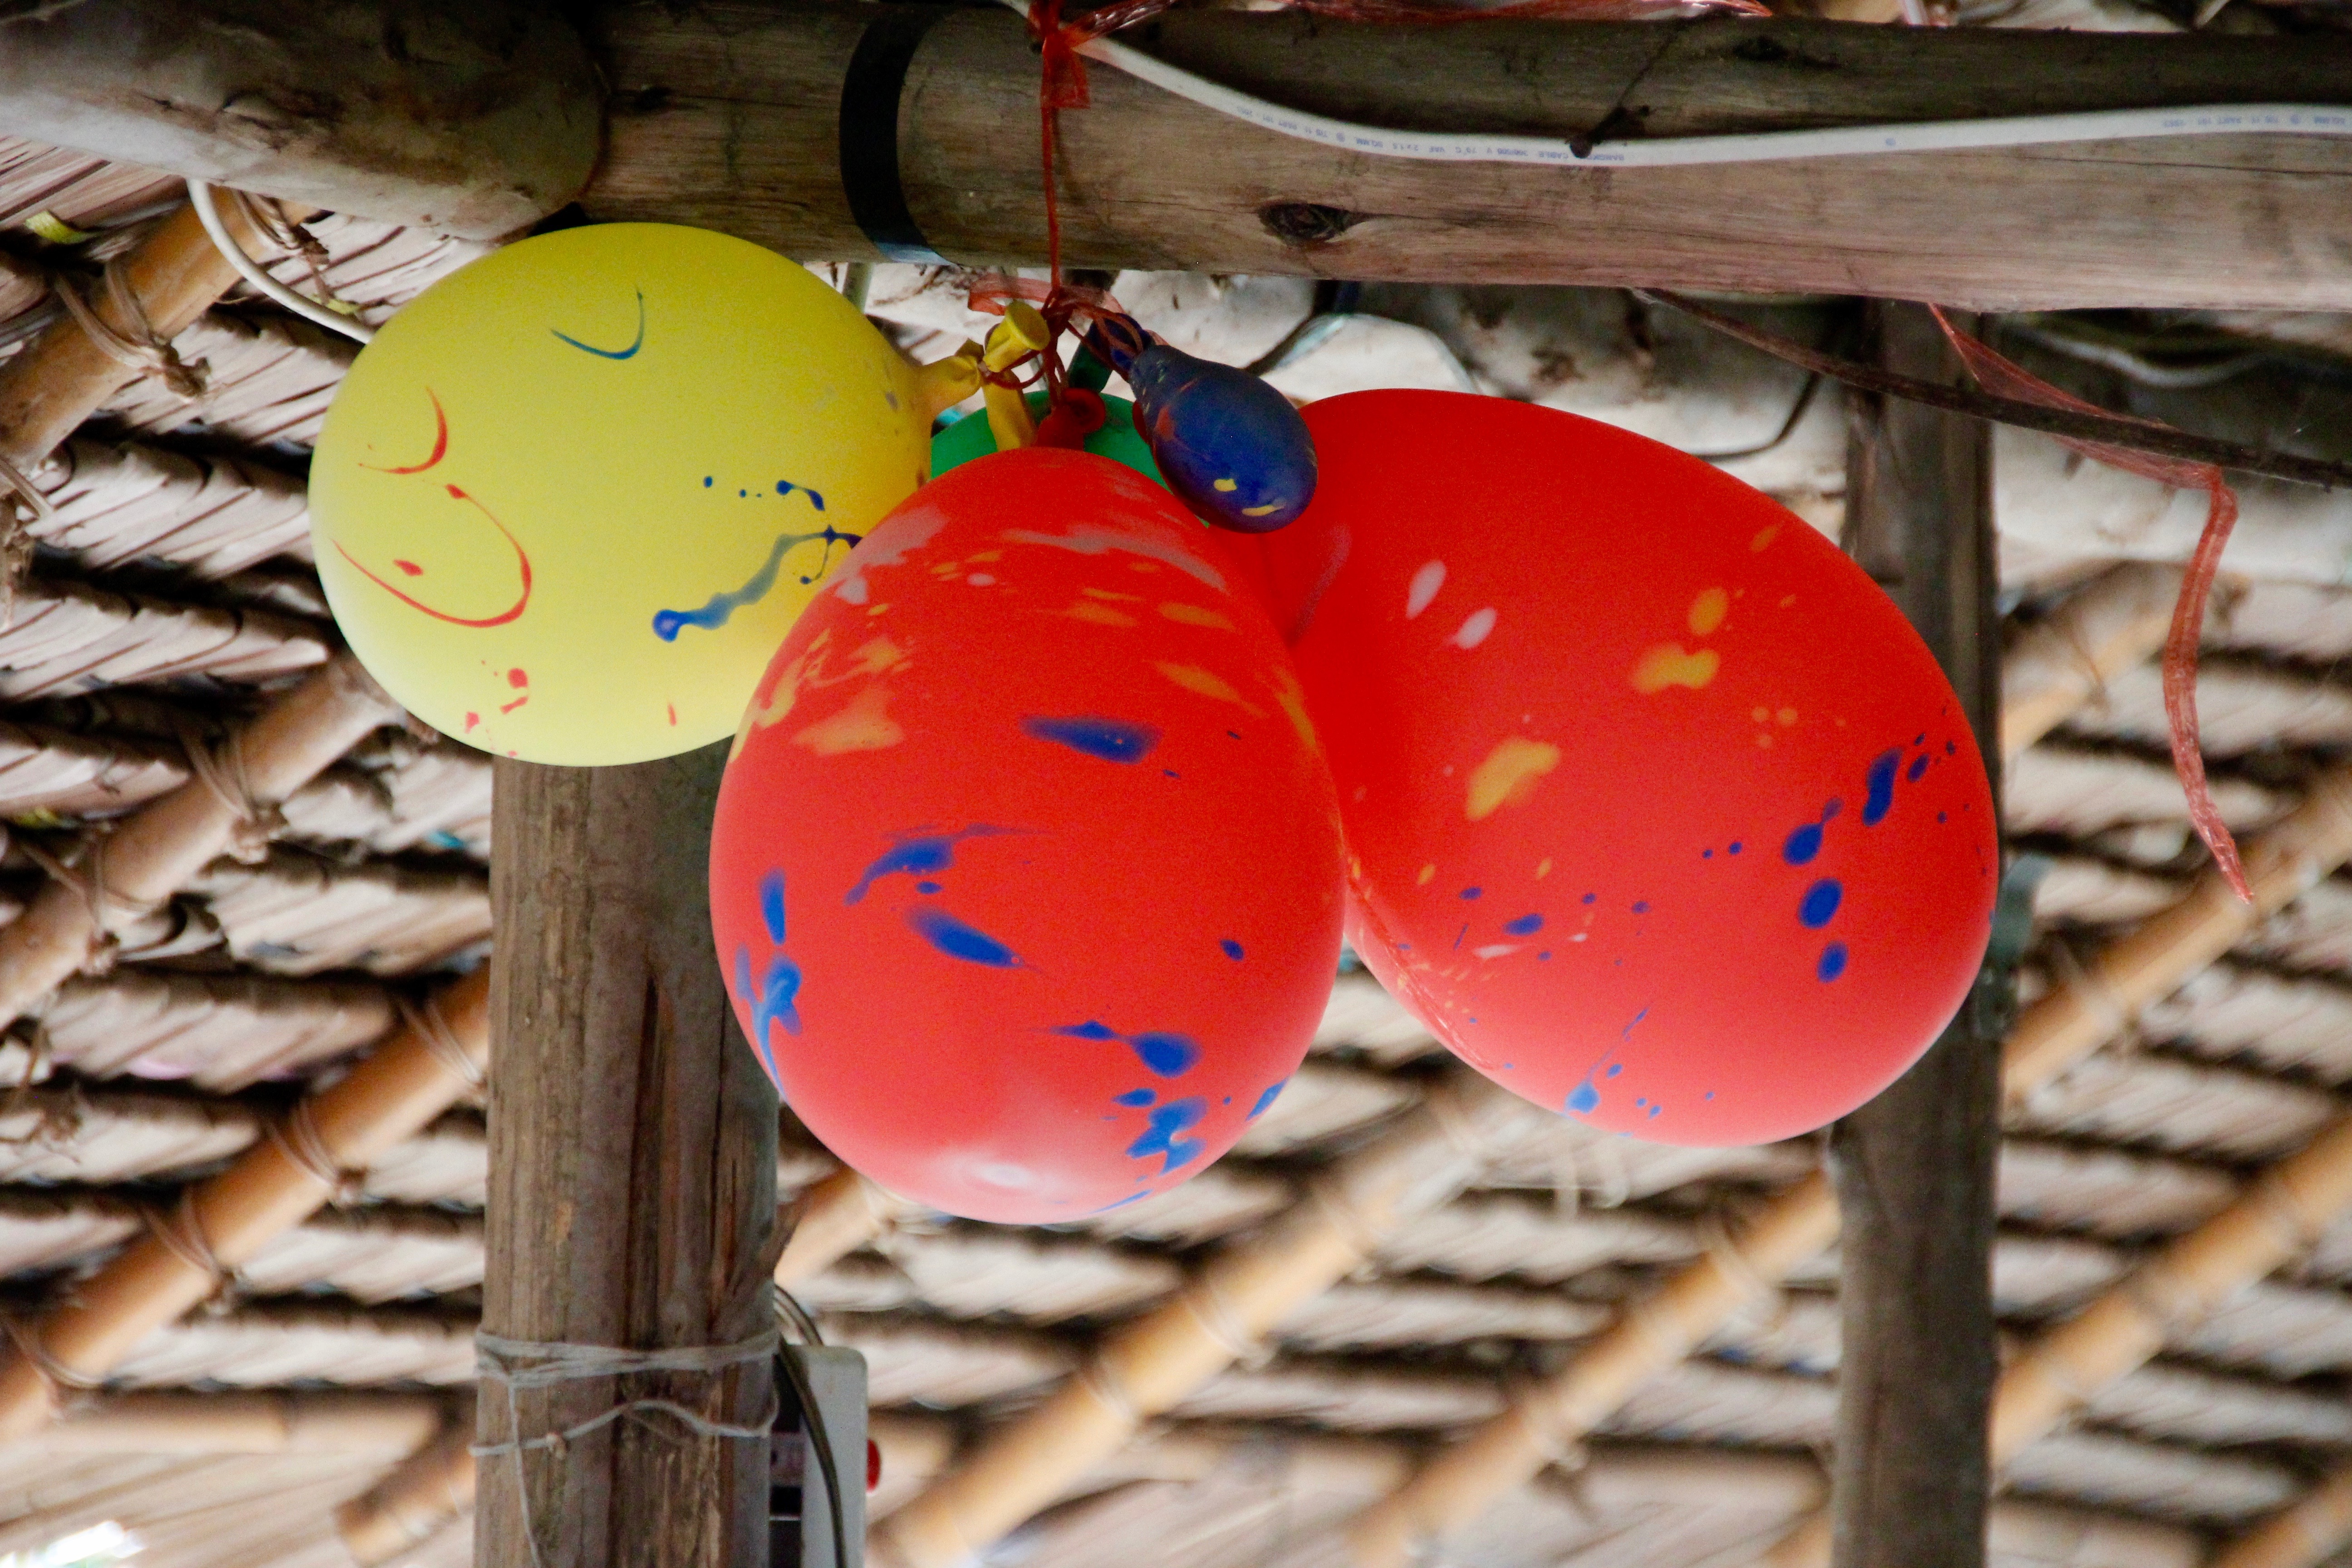
balloon, celebration, food, red, color, colorful, festival, welcome, ballons, birthday, luck, macro photography, colorful balloons